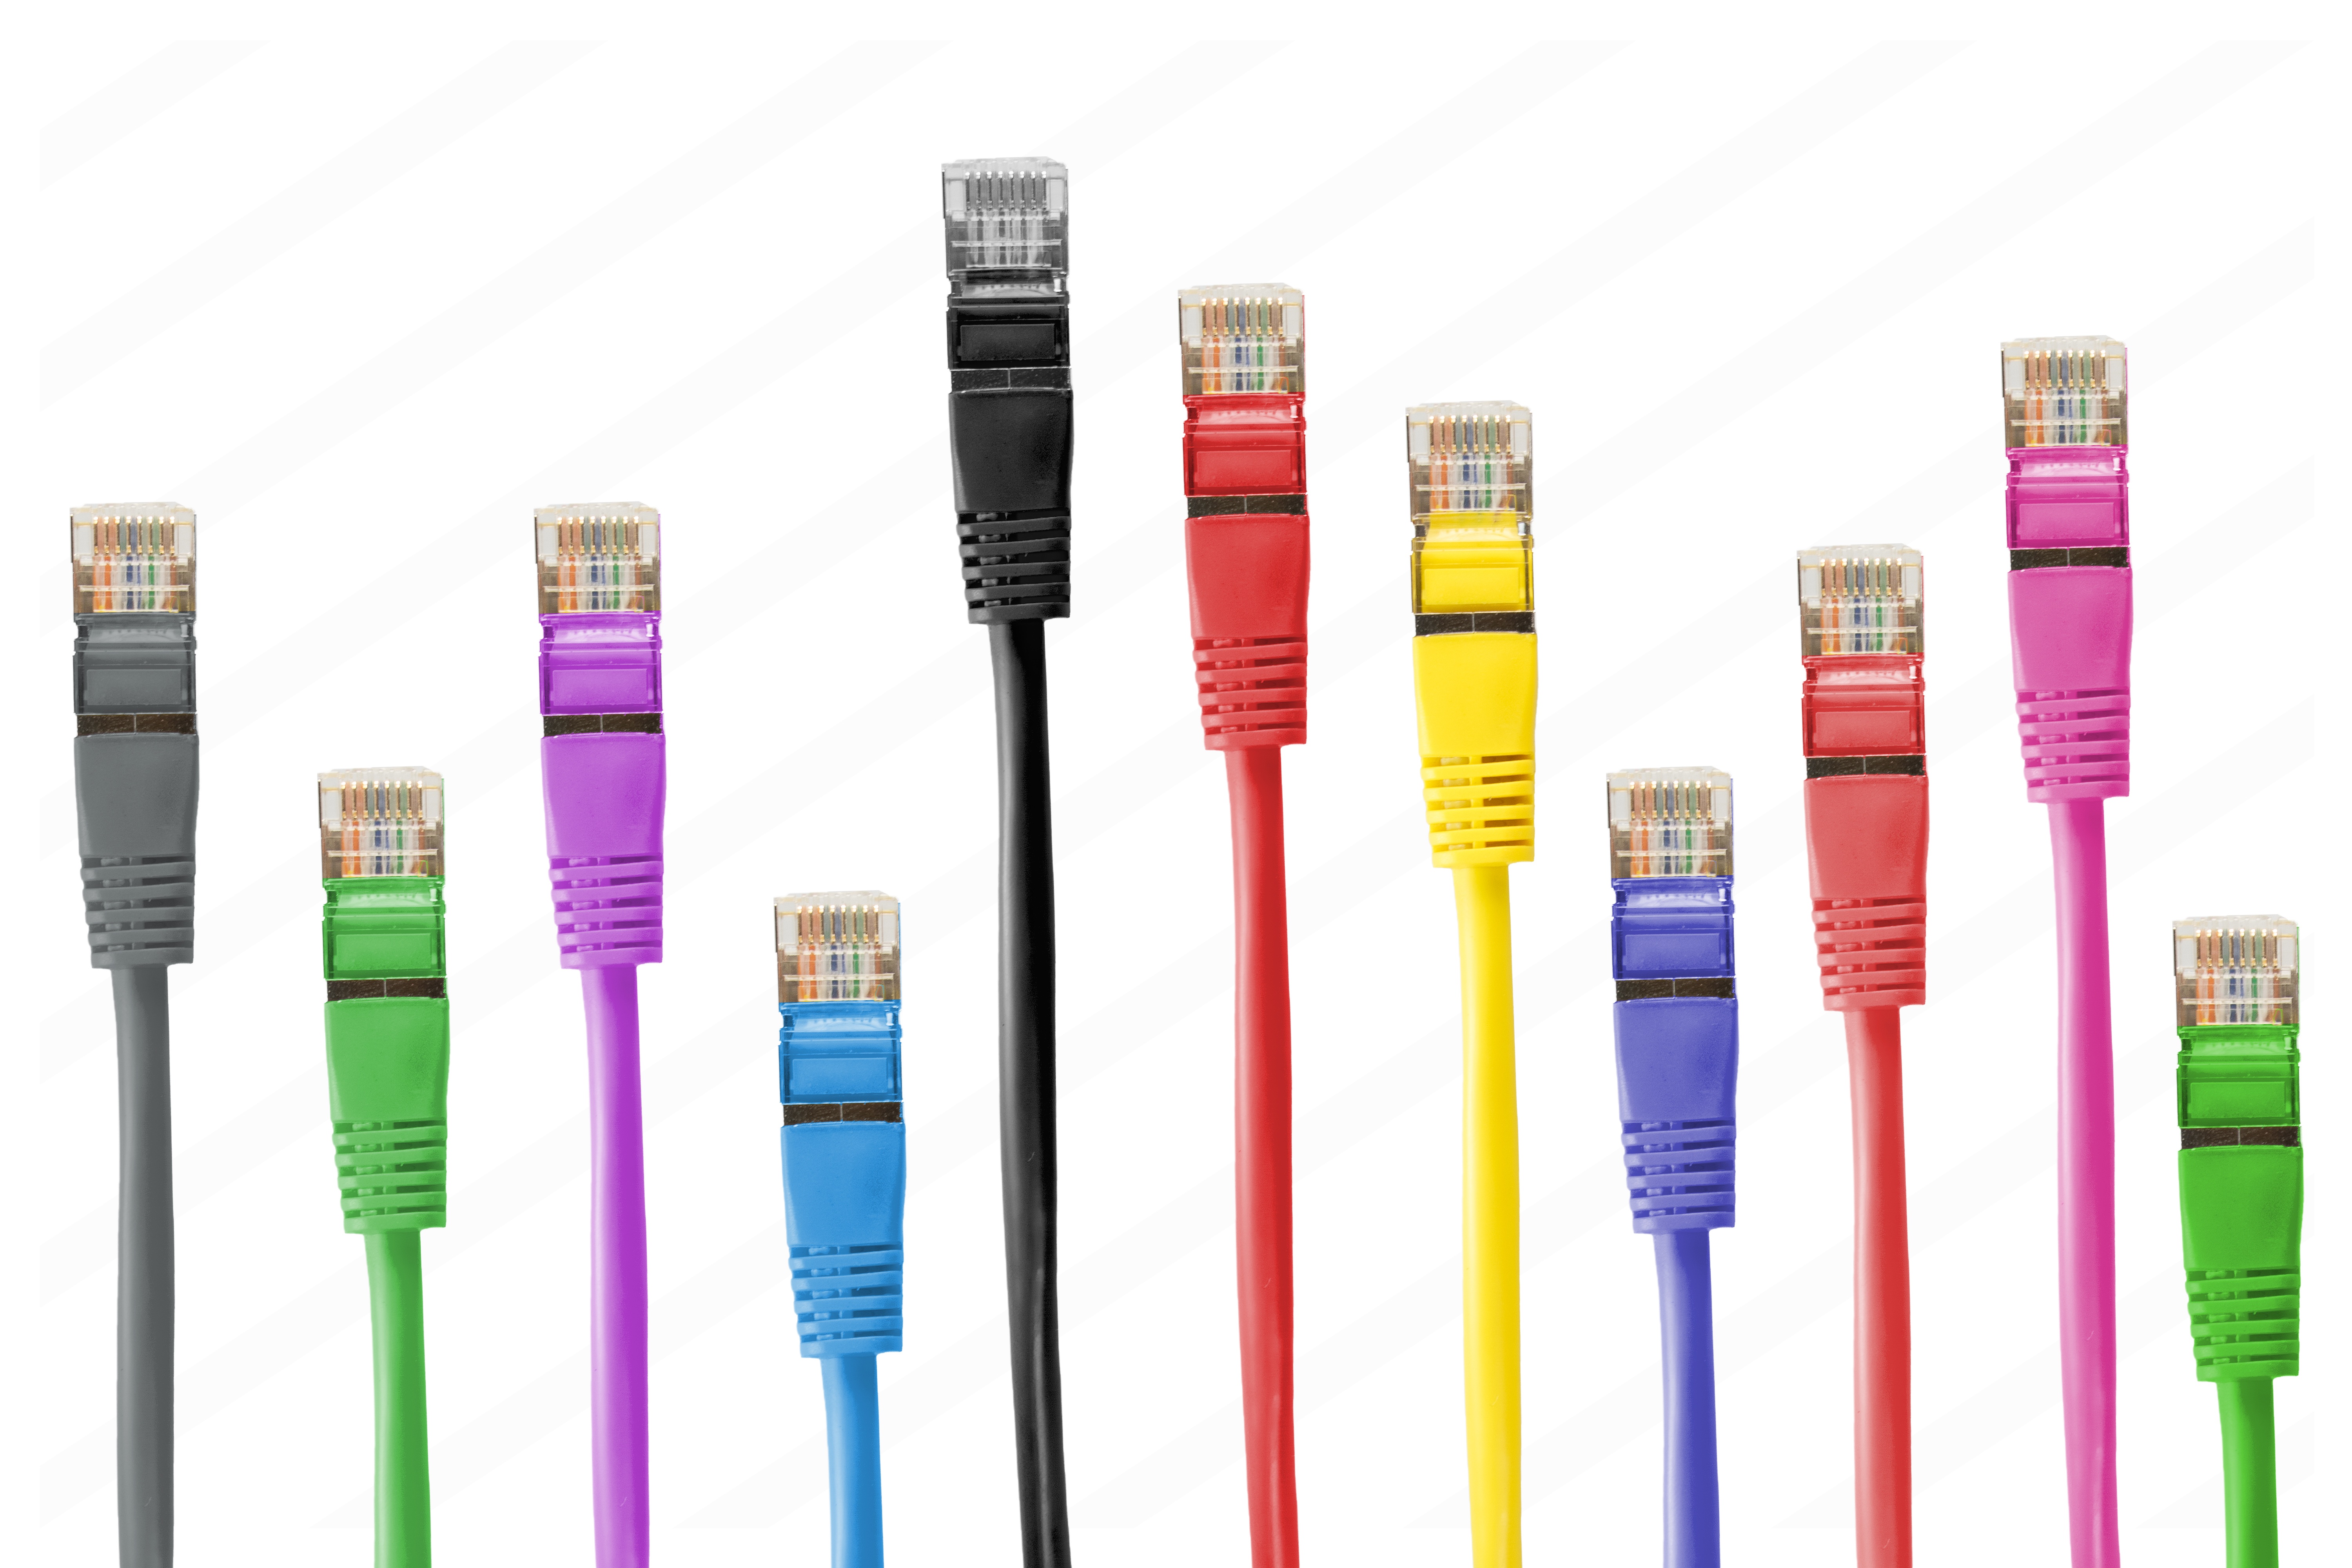
brush, cable, line, color, macro, colorful, yellow, patch, rj, connection, network, plug, toothbrush, lan, data processing, network cables, patch cable, lan cable, network connector, rj 45, fs, rj45, twisted pair